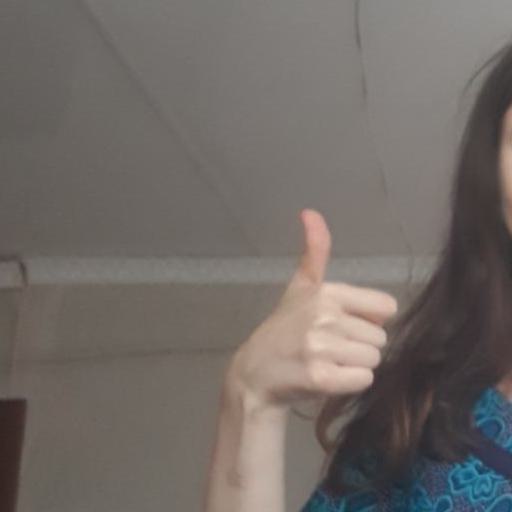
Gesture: like